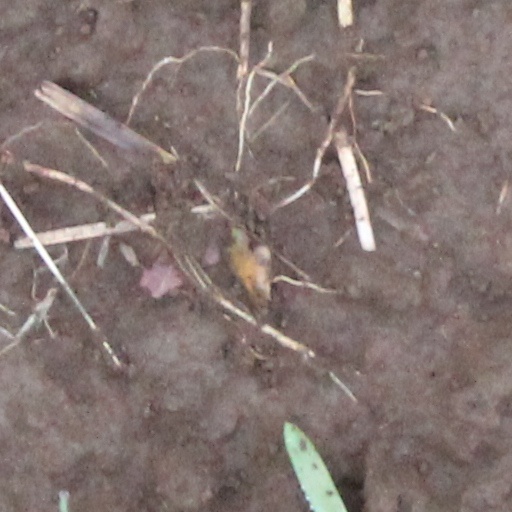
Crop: wheat